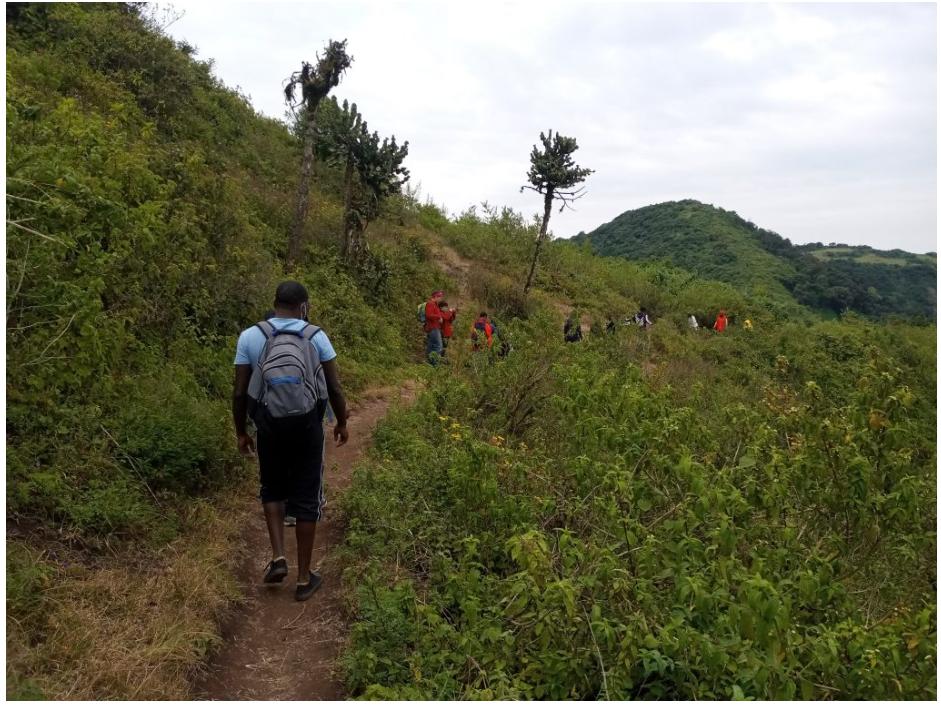
Kundi la watu wakitembea kwenye njia ya milima ambayo imezungukwa na mimea na miti, uwepo wa mimea mengi ya vichaka na miti michache iliyotawanyika inaashiria eneo la misitu. Misitu inawekwa uwezo wa kuwa chanzo cha hewa safi na makazi kwa wanyamapori.